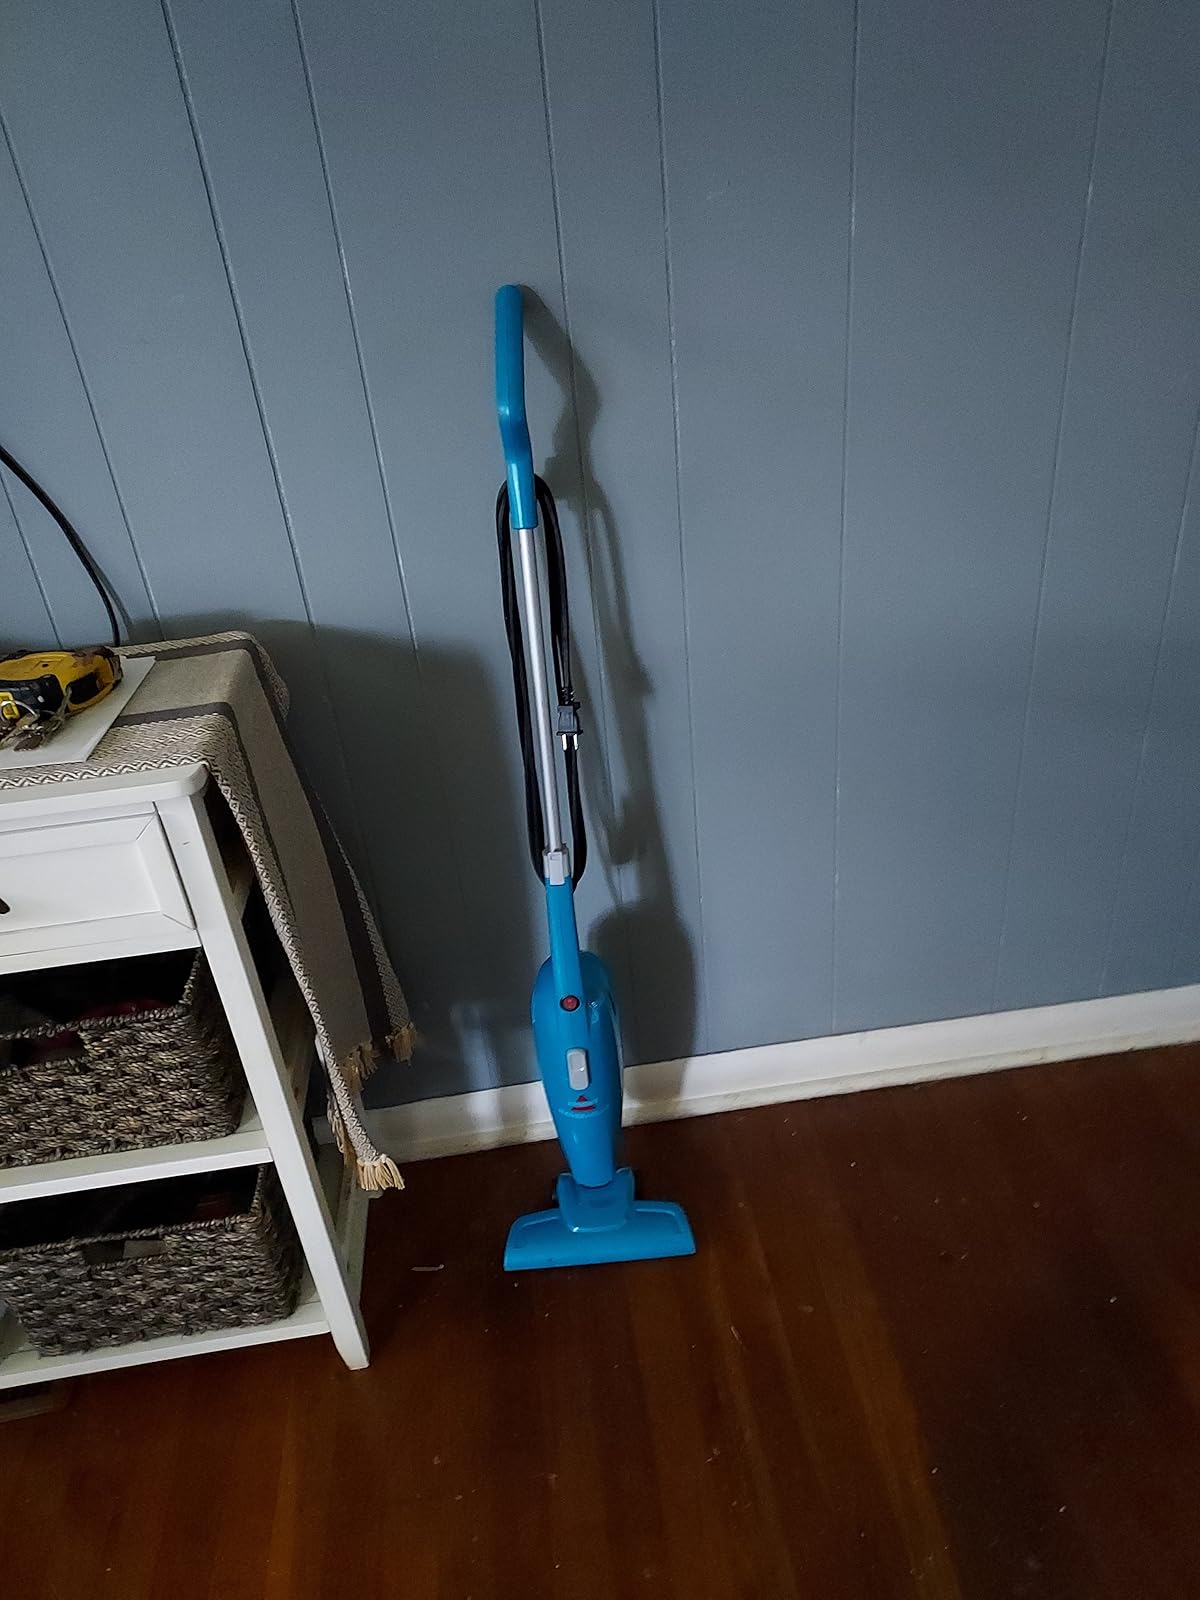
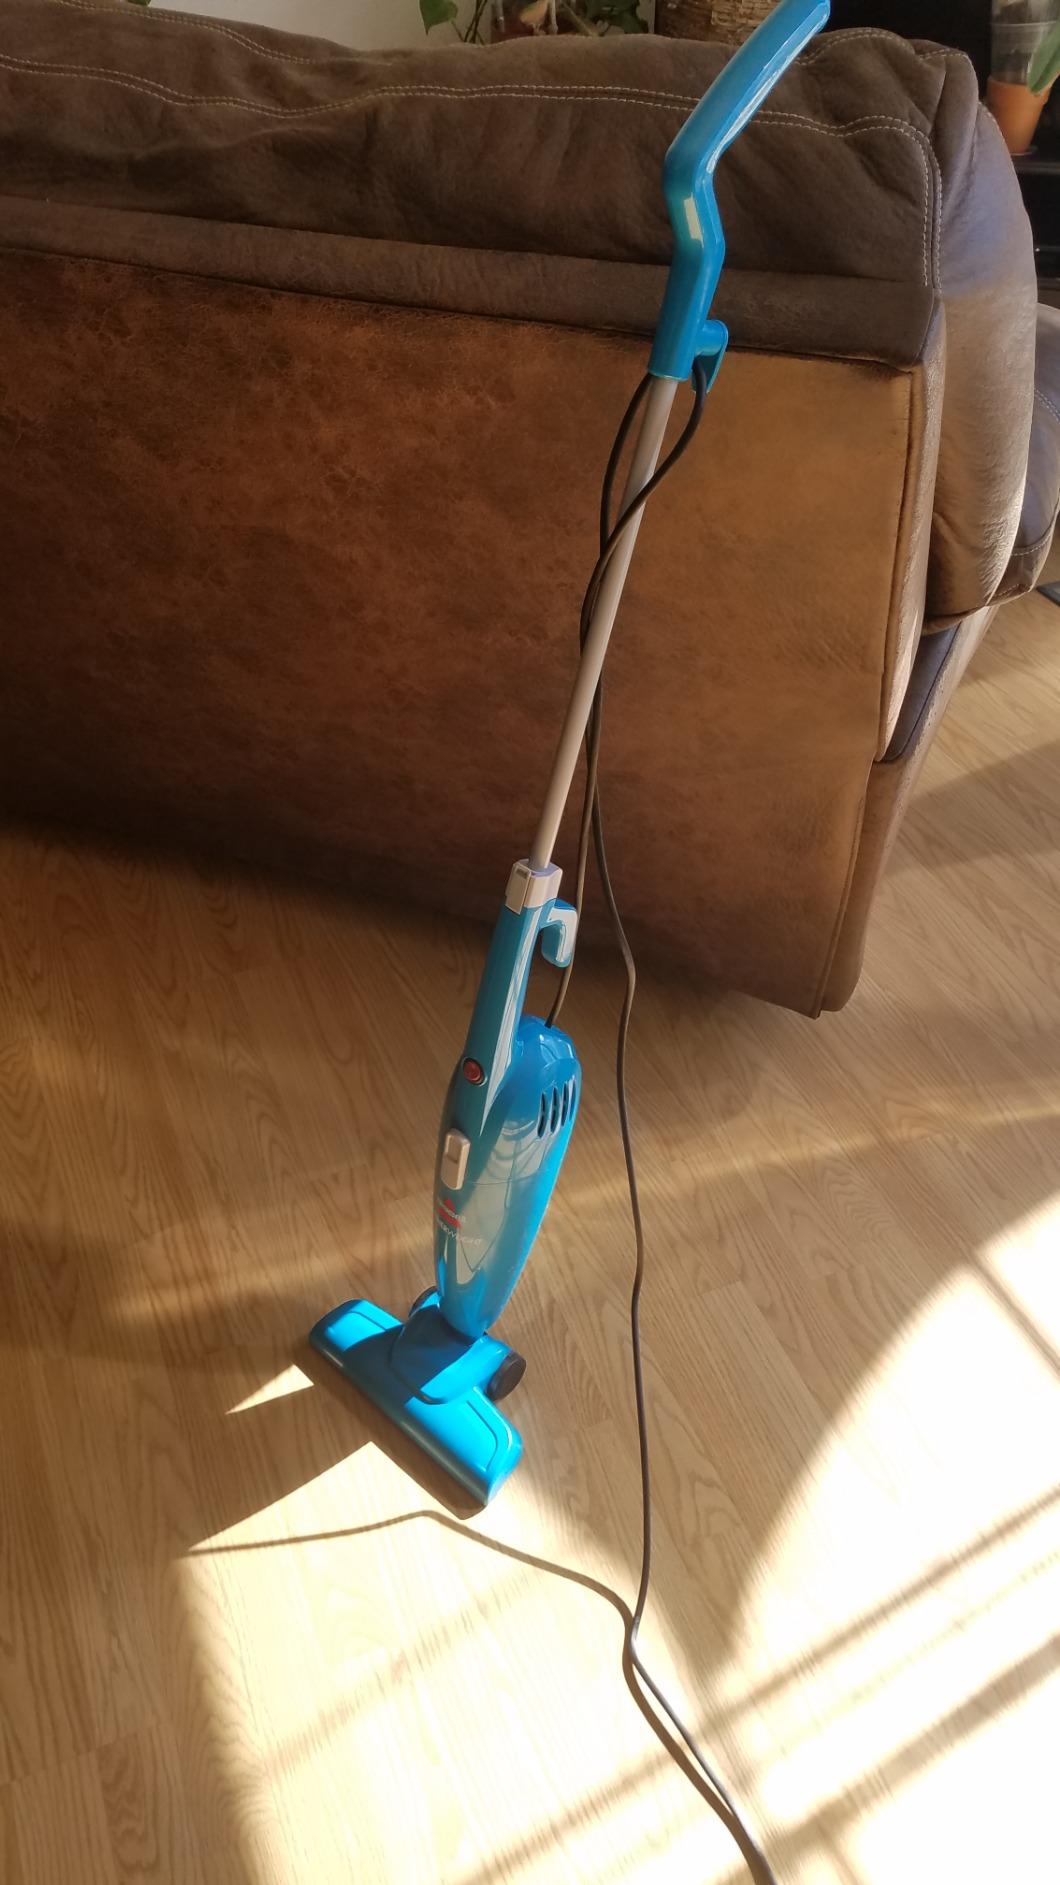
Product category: items_vacuum
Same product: yes